Chamberlin Hall

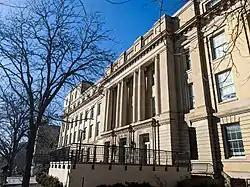

Chamberlin Hall is home of the University of Wisconsin-Madison Physics Department, located on the main campus in Madison, Wisconsin. The L.R. Ingersoll Physics Museum is hosted on the second floor.